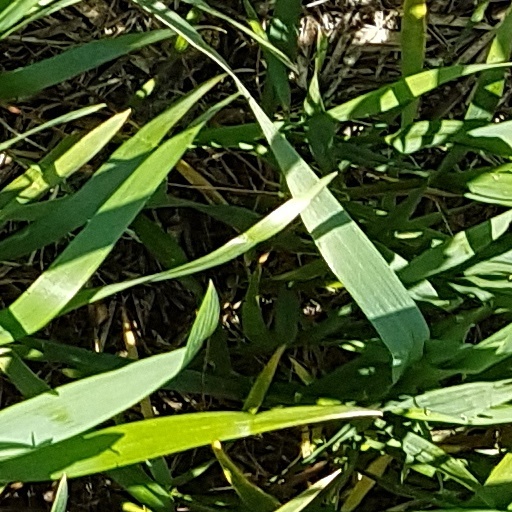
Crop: wheat